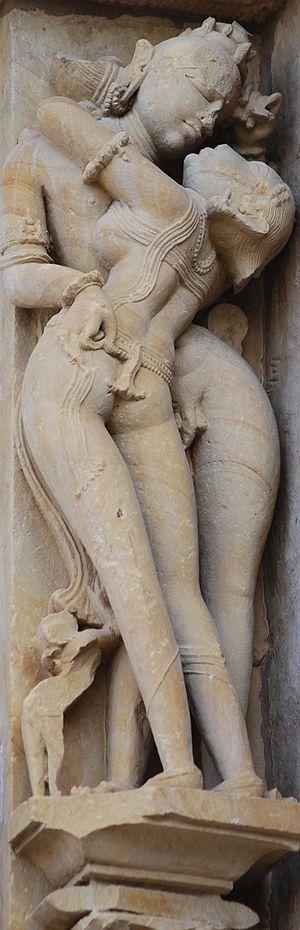
Le nu est un genre artistique qui consiste en la représentation du corps humain dans un état de nudité, et — par synecdoque – dans tout état qui fasse allusion à sa possible nudité, même si celle-ci n'est pas exactement représentée.
Le temple de Chitragupta - est un temple hindou situé à Khajurâho dans l'état du Madhya Pradesh, en Inde.